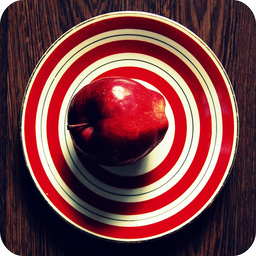
Label: Apple